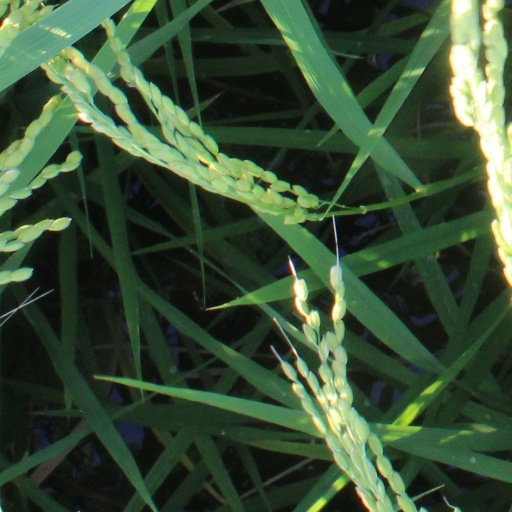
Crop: rice